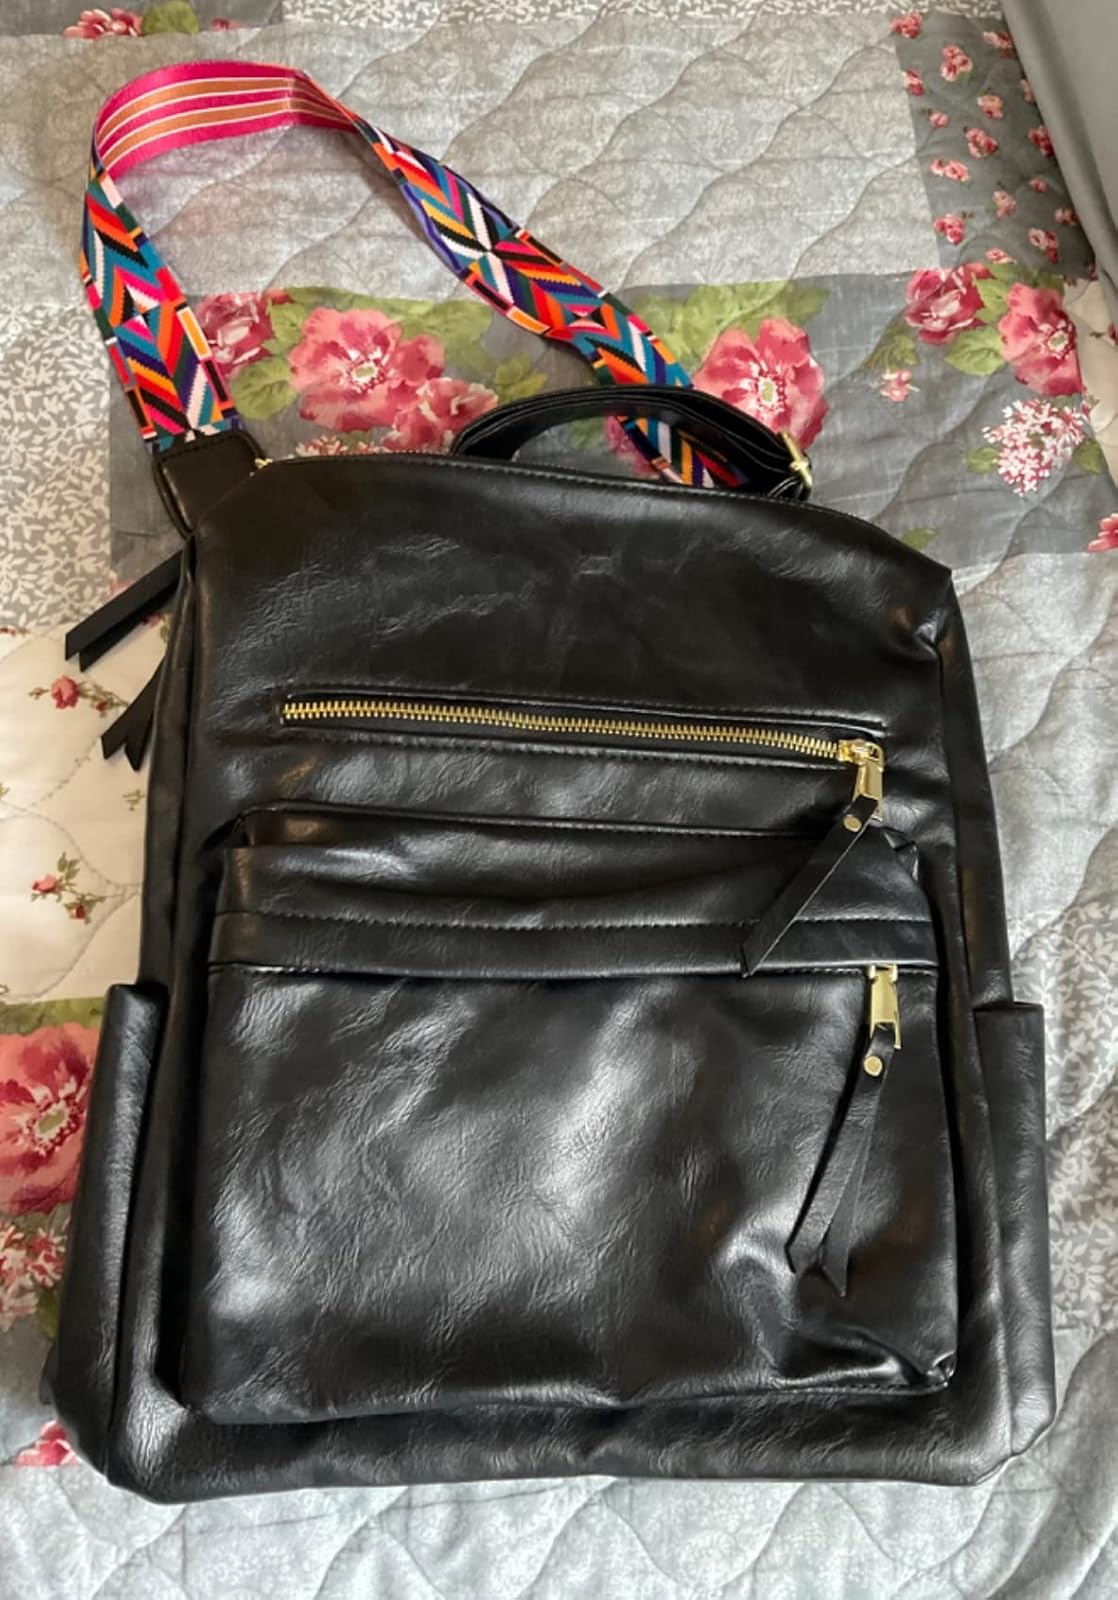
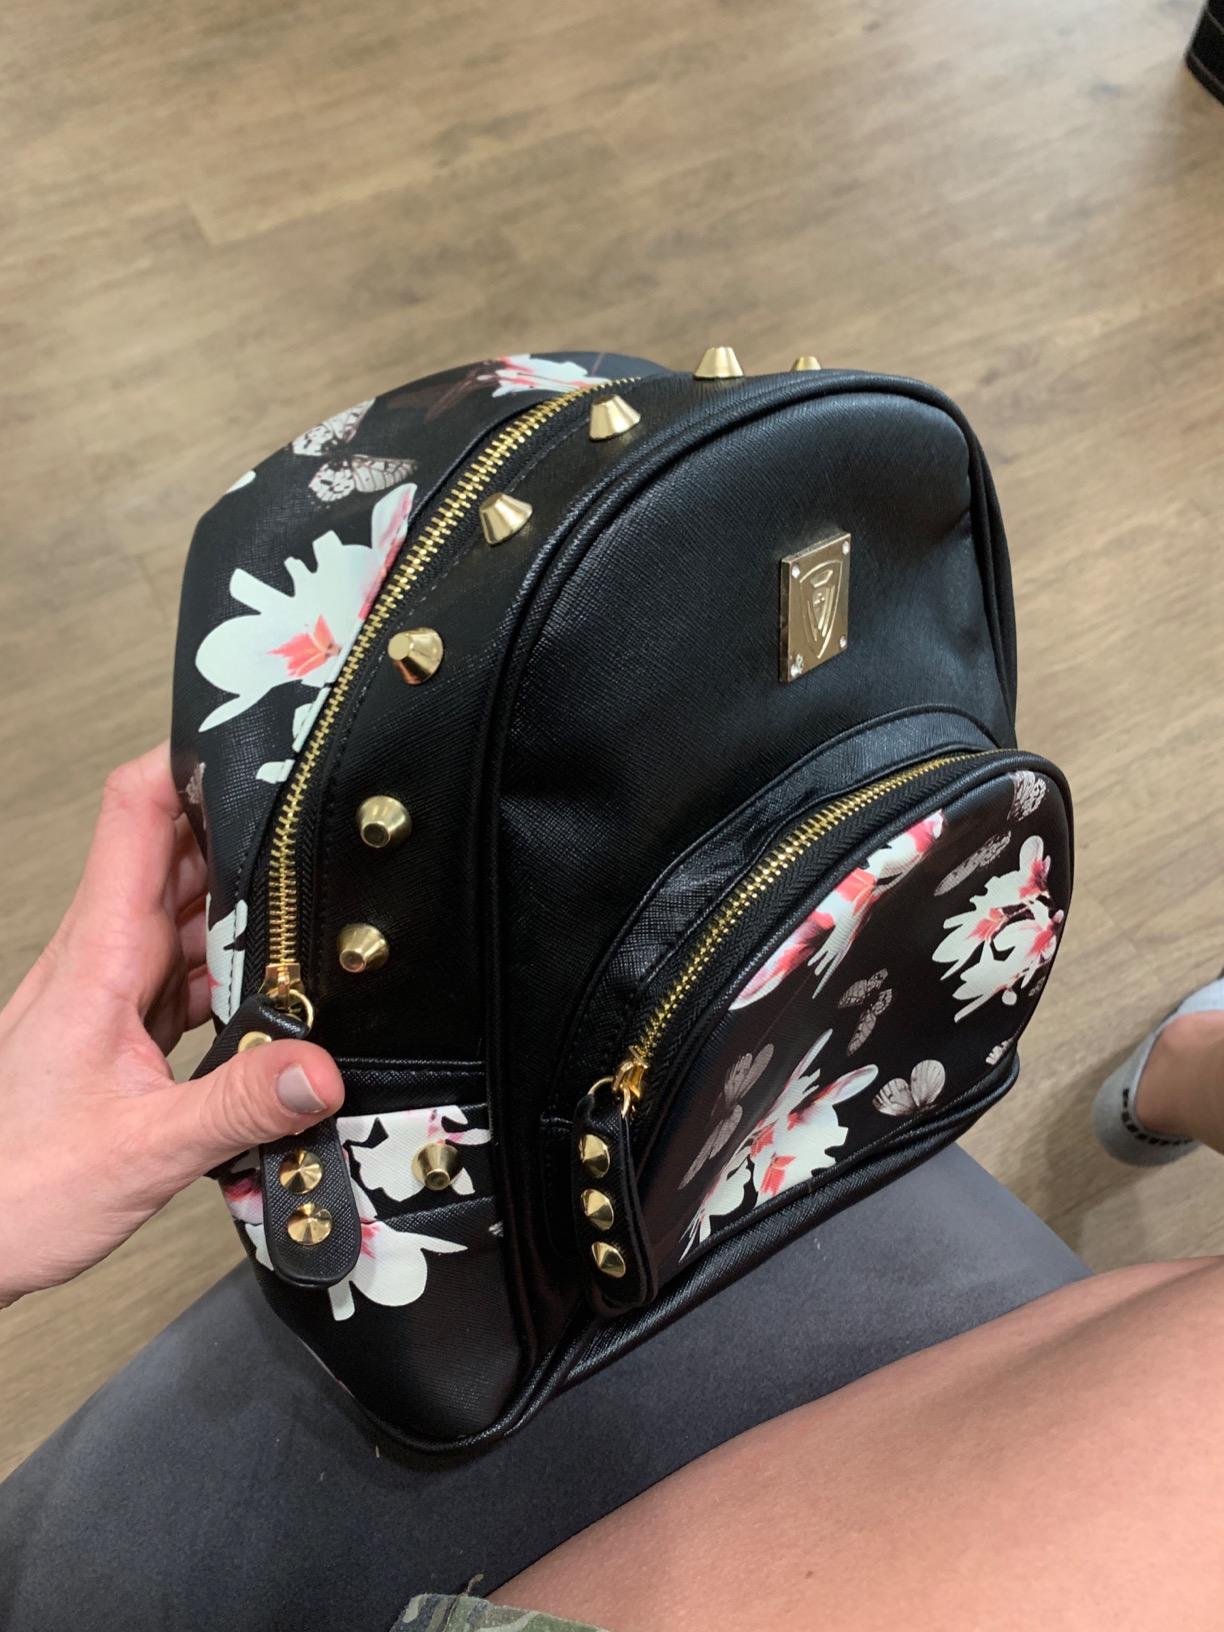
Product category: accessories_handbag
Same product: no